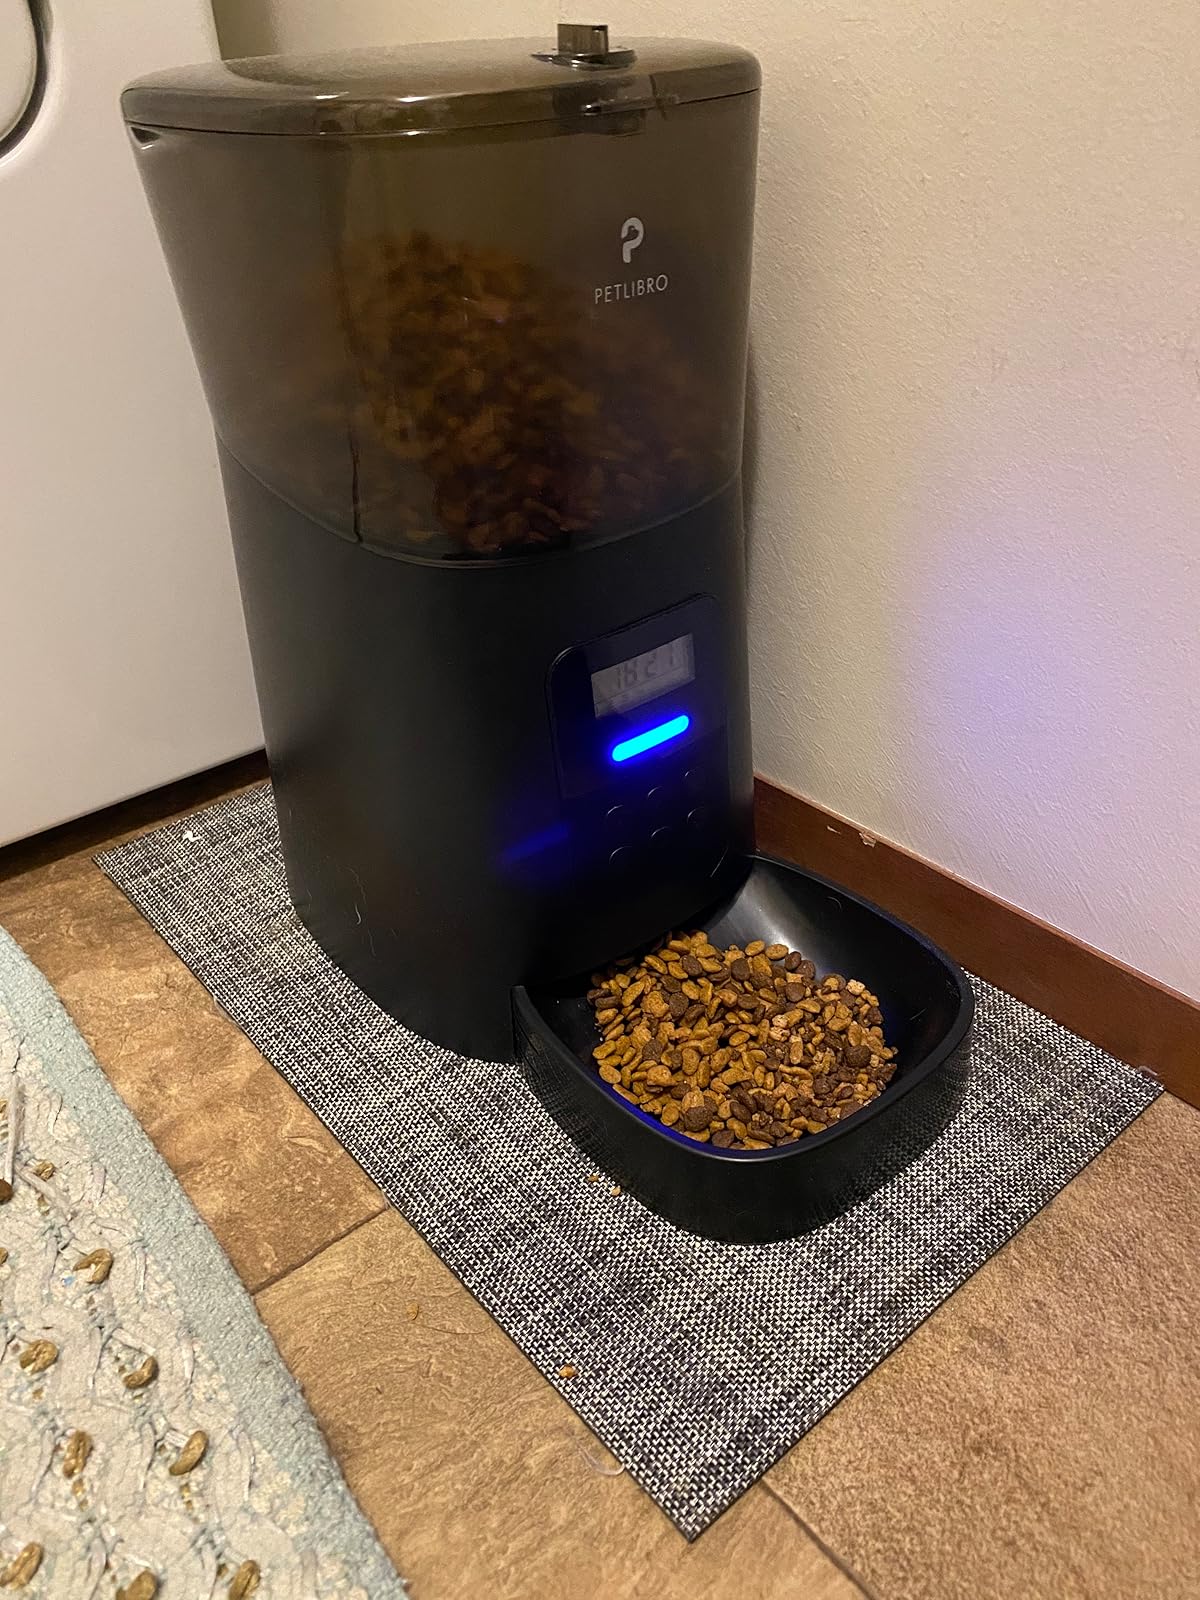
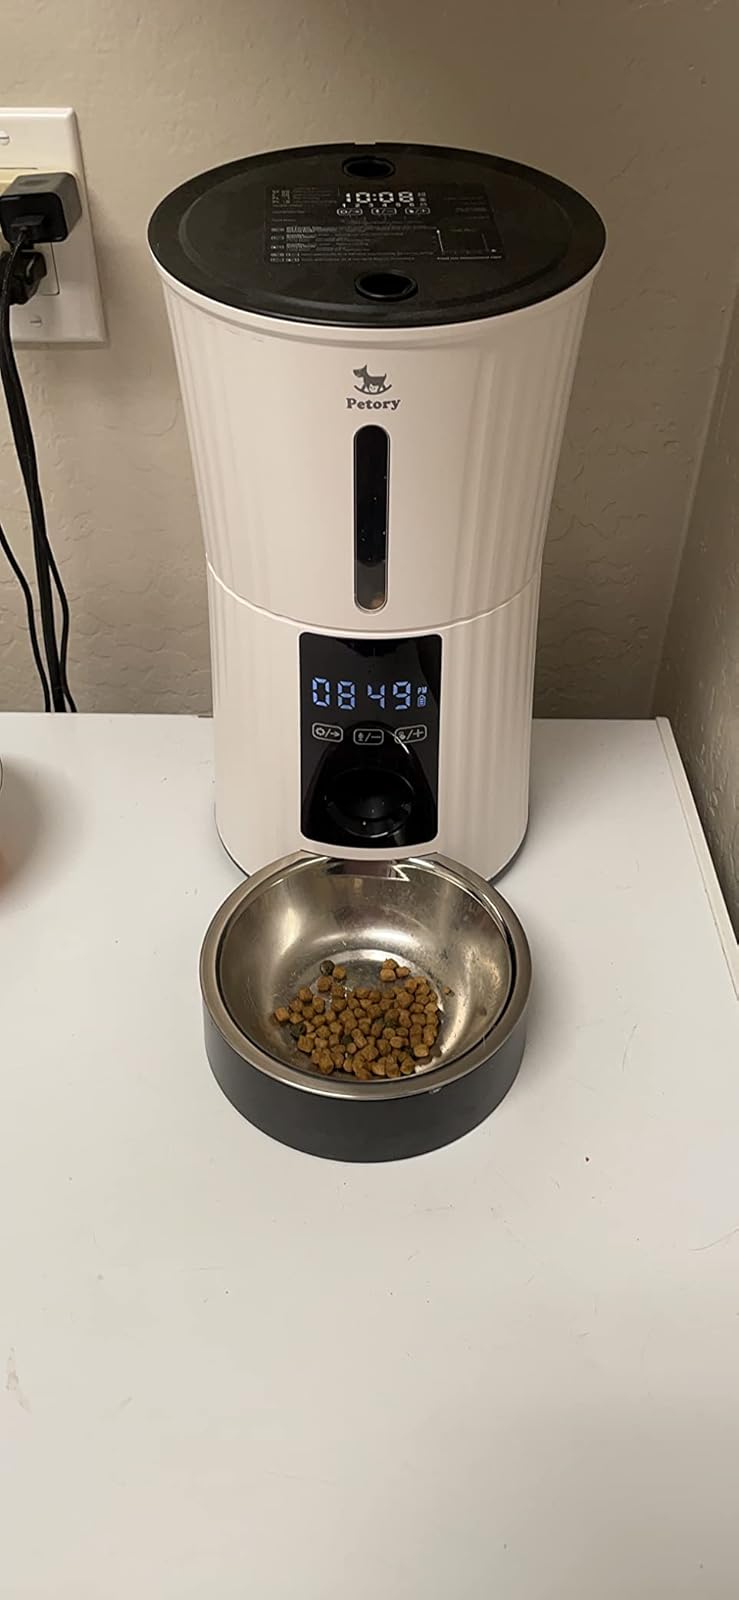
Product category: items_feeder
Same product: no